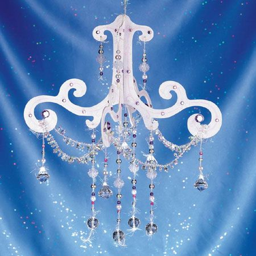
how to make a chandelier from cardboard that actually lights up